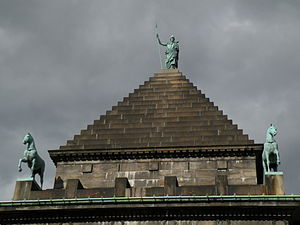
Athene
Statue af Athene i København, på Ny Carlsberg Glyptotek
Athene også kaldet Athena er visdommens gudinde i græsk mytologi. Hendes modstykke i den romerske mytologi er Minerva.